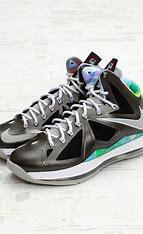
Brand: Nike
Model: Lebron 10